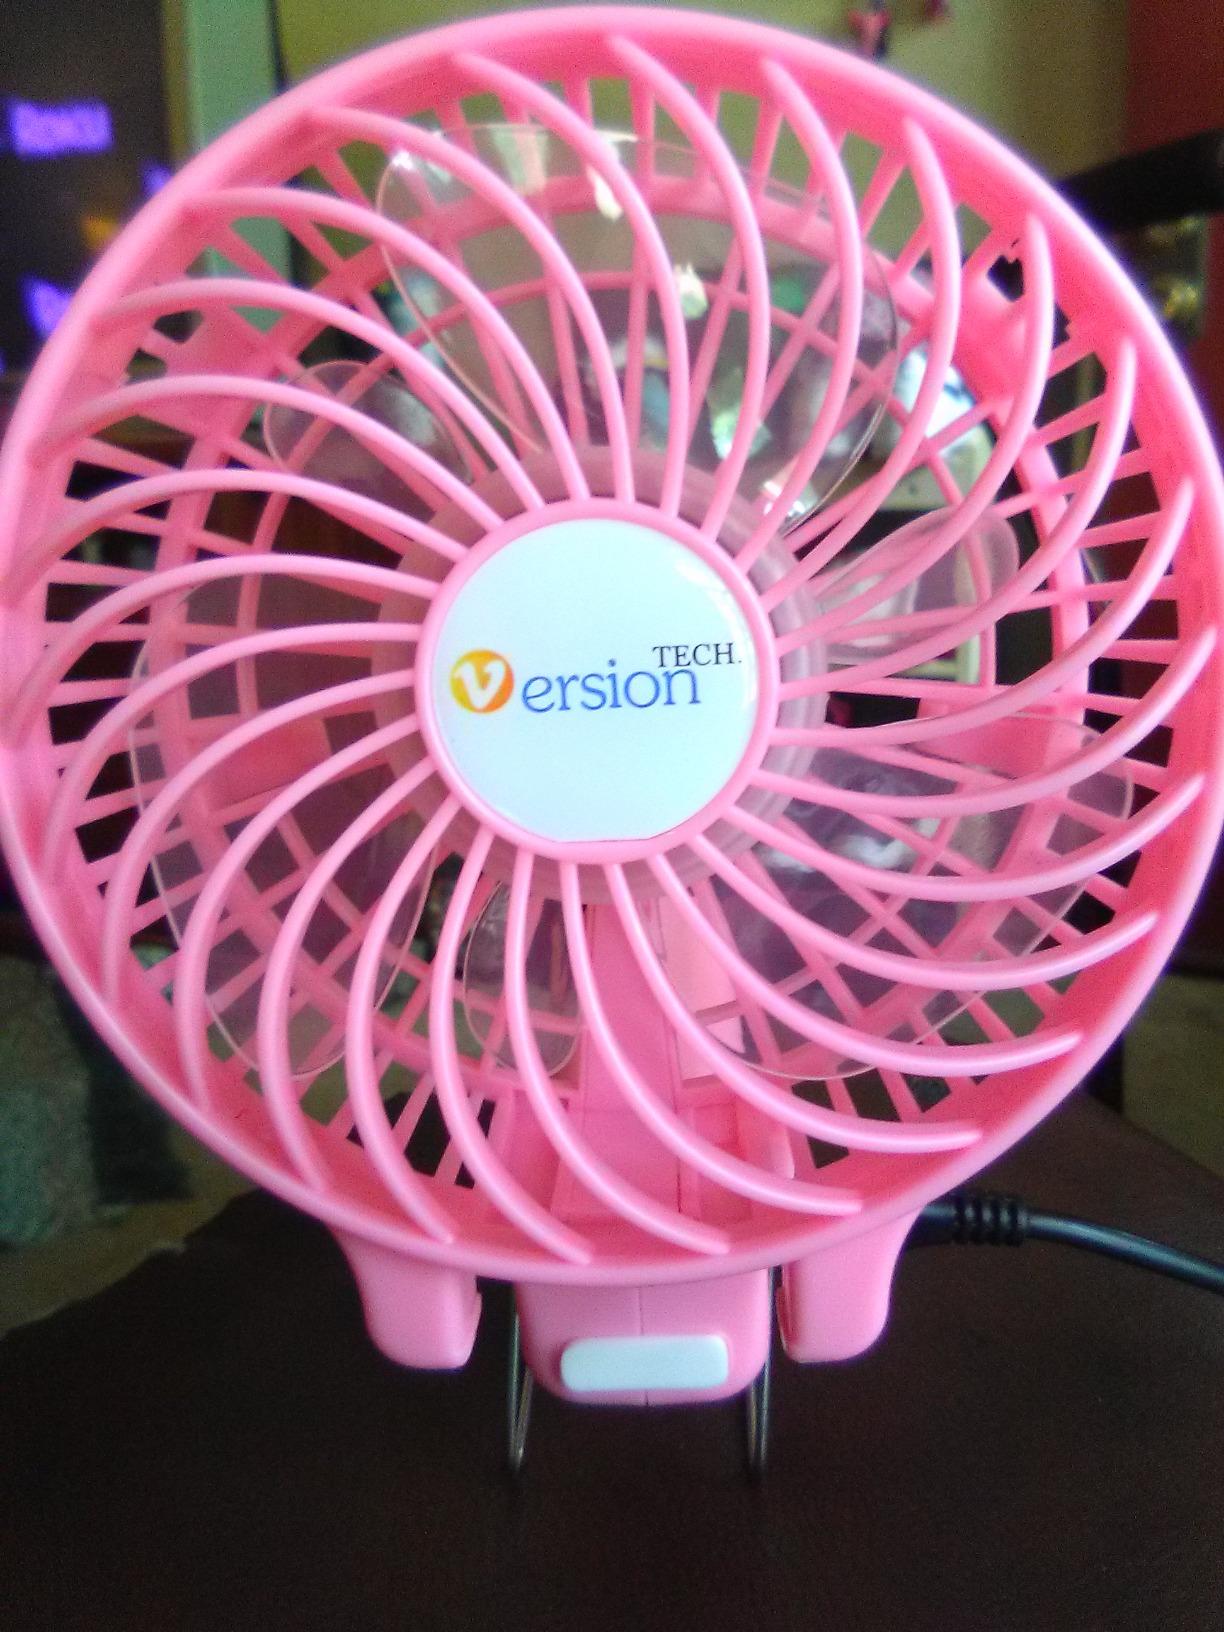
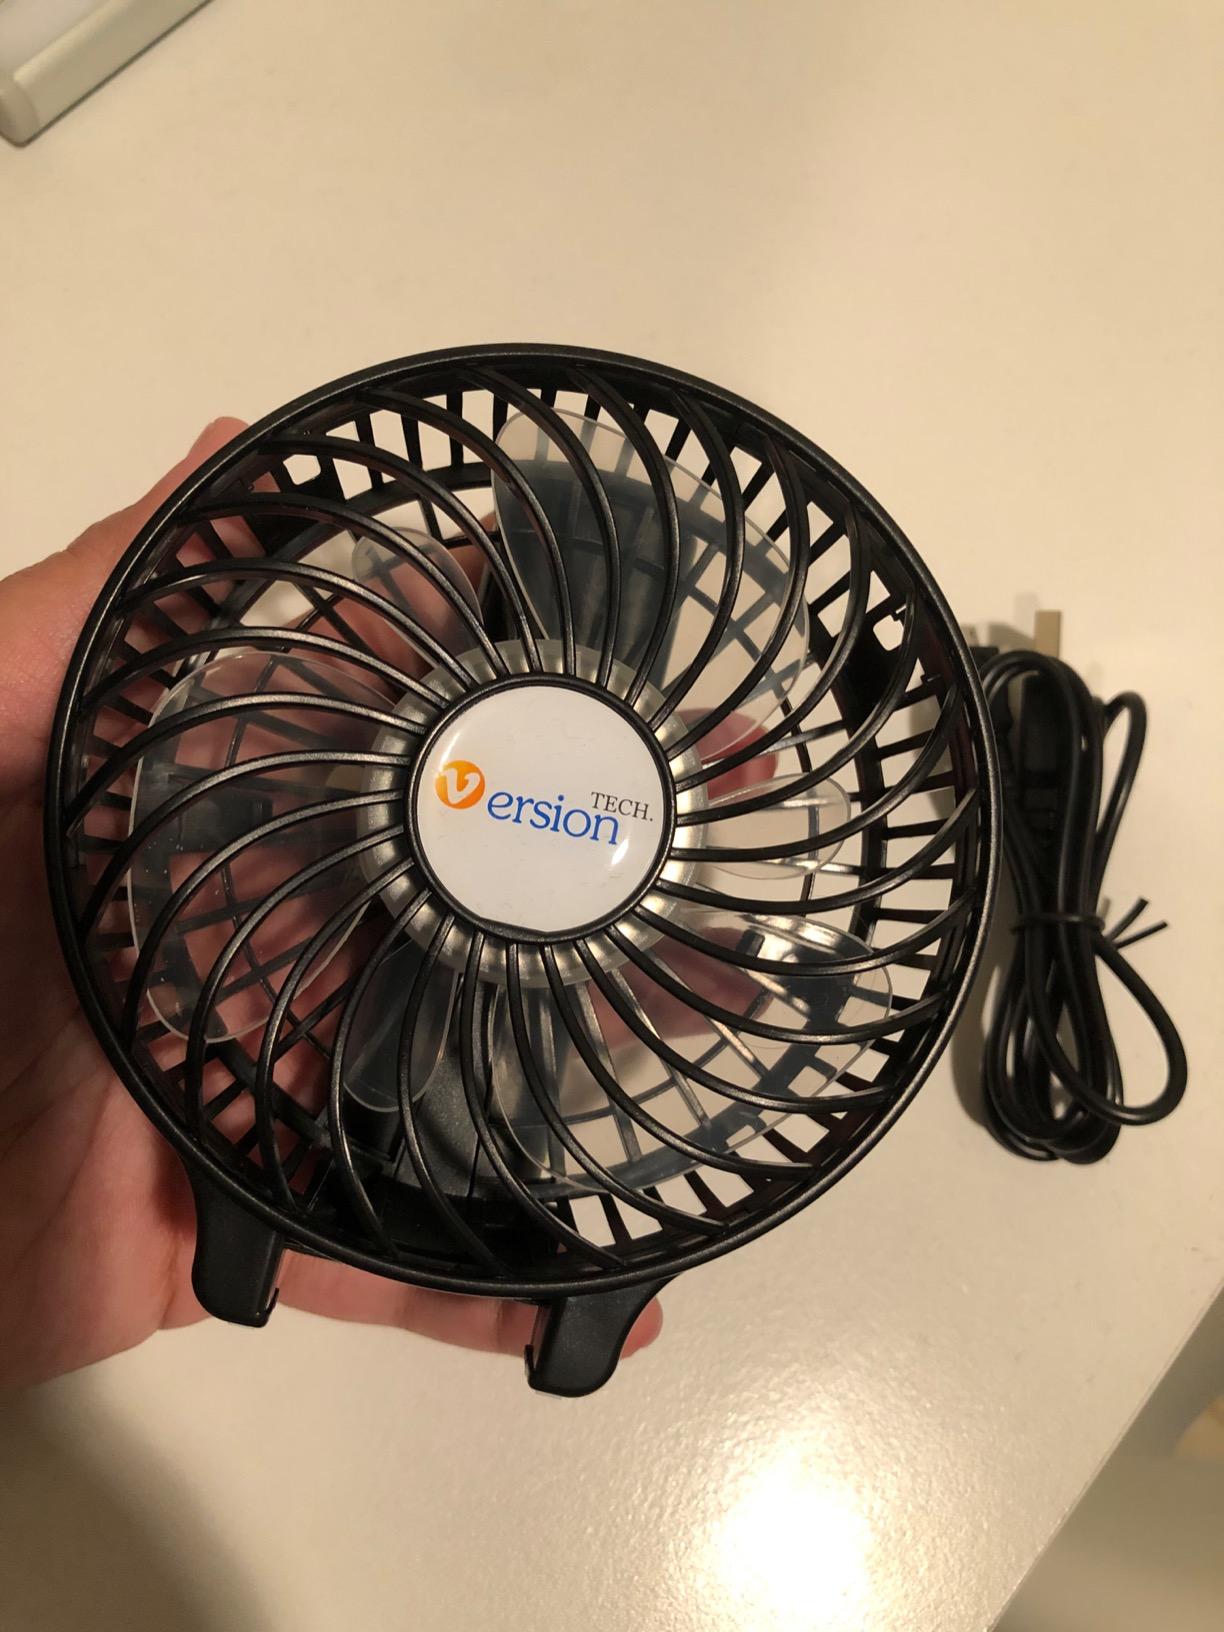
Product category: fan
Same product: no